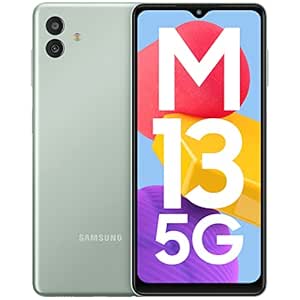
Samsung Galaxy M13 5G (Aqua Green
Category: Electronics
Price: 13999 (list price: 19499)
Rating: 4.1 (18,998 ratings)
About this product: Upto 12GB RAM with RAM Plus | 128GB internal memory expandable up to 1TB||Superfast 5G with 11 5G Bands, Powerful MTK D700 Octa Core 2.2GH with Android 12,One UI Core 4|50MP+2MP Dual camera setup- True 50MP (F1.8) main camera + 2MP (F2.4) | 5MP (F2.0) front came|16.55 centimeters (6.5-inch) LCD, HD+ resolution with 720 x 1600 pixels resolution, 269 PPI with 16M color|5000mAH lithium-ion battery, 1 year manufacturer warranty for device and 6 months manufacturer warranty for in-box accessories including batteries from the date of purchase